Fossingfjord

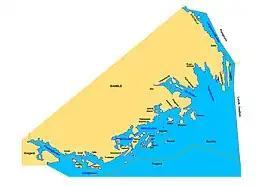
Map of the Fossingfjord area

Fossingfjord is a fjord in Telemark county, Norway. The long fjord forms part of the border between Kragerø Municipality and Bamble Municipality. The entrance to the fjord lies about north of the island of Langøy. The small islands of Store Furuholmen and Hellesøy lie just outside the mouth of the fjord.